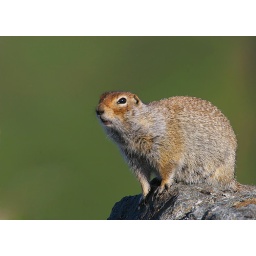
A ground dweller that live above tree line. The next step behind this guy is about a 500 footer.